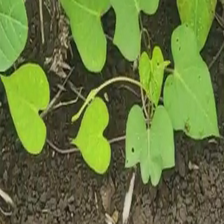
Weed species: Obscure_morning _glory(Ipomoea obscura)